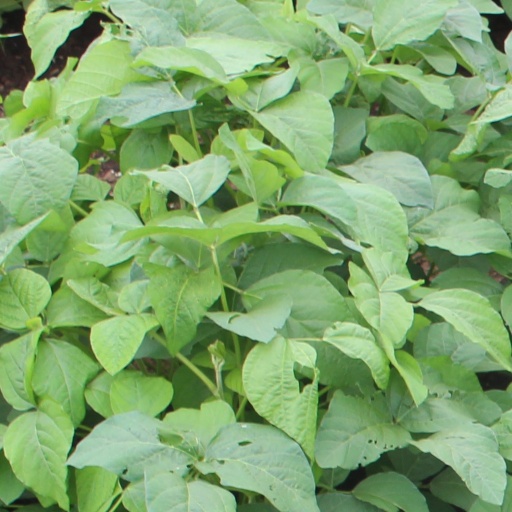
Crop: soybean